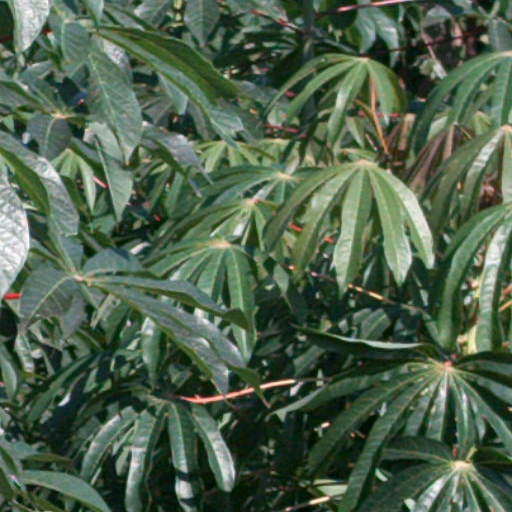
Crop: cassava